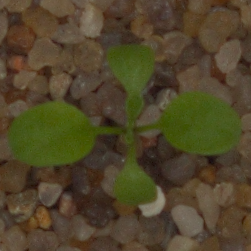
Label: shepherds_purse